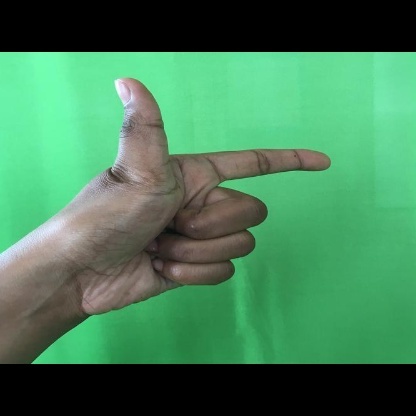
Mudra: Chandrakala